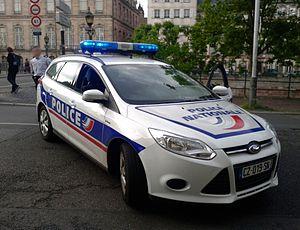
Blocage de la circulation par une Ford de la police nationale à Strasbourg en juin 2014